Goodere baronets

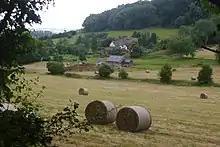
Burghope Court, Wellington, Herefordshire, in 2019

The Goodere baronetcy, "of Burhope in the County of Hereford", was a title in the Baronetage of Great Britain. It was created on 5 December 1707 for Edward Goodere, of Burhope/Burghope House in the parish of Wellington, Herefordshire, later a Member of Parliament for Evesham and Herefordshire. His son, the second Baronet, was childless and devised his estates to his sister's children and not to his younger brother, Samuel Goodere. Samuel, a captain in the Royal Navy, had his brother murdered in revenge. Samuel, who nonetheless succeeded as third Baronet, was hanged for murder at Hot Wells, near Bristol, on 20 April 1741. Sir Edward's third son was killed in a duel. The title became extinct on the death of the fifth Baronet in 1809.